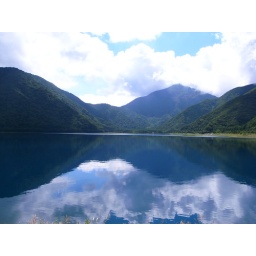
cloud in the lake